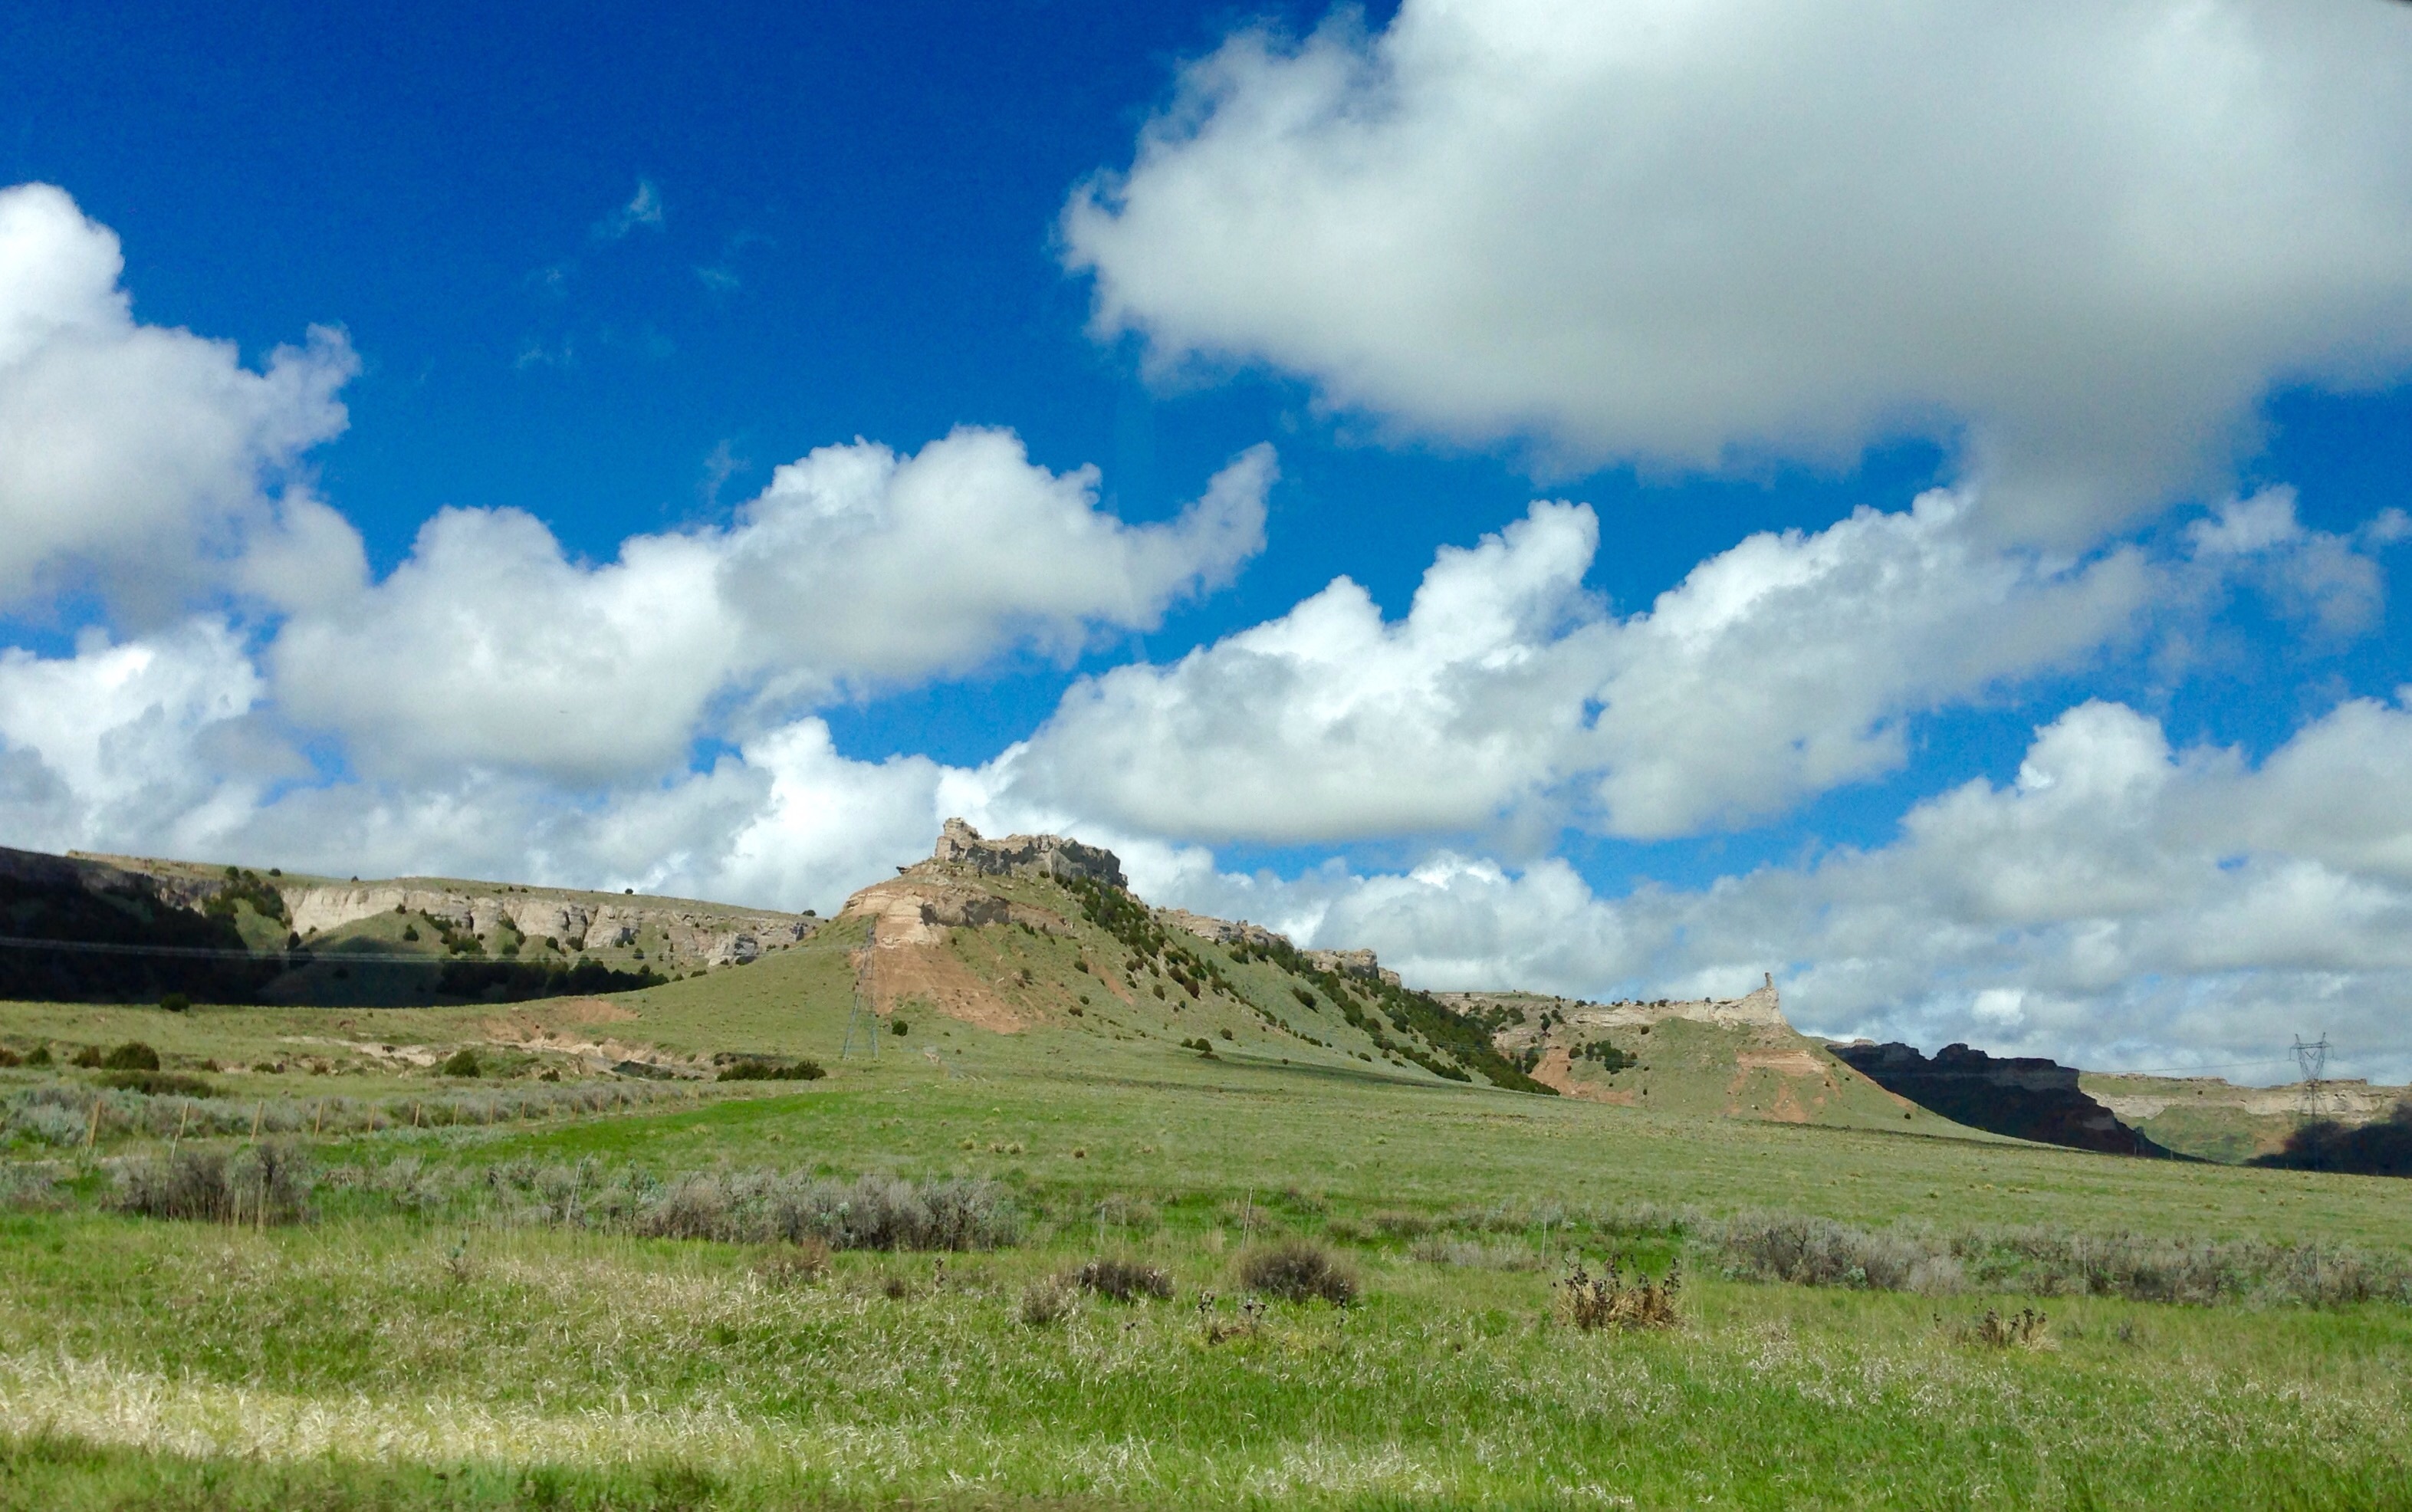
landscape, nature, grass, horizon, mountain, cloud, sky, field, meadow, prairie, hill, mountain range, scenic, pasture, scenery, usa, america, blue, highland, plain, west, grassland, badlands, plateau, western, fell, habitat, wyoming, ecosystem, steppe, rural area, landform, geographical feature, mountainous landforms